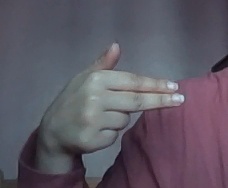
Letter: ghain